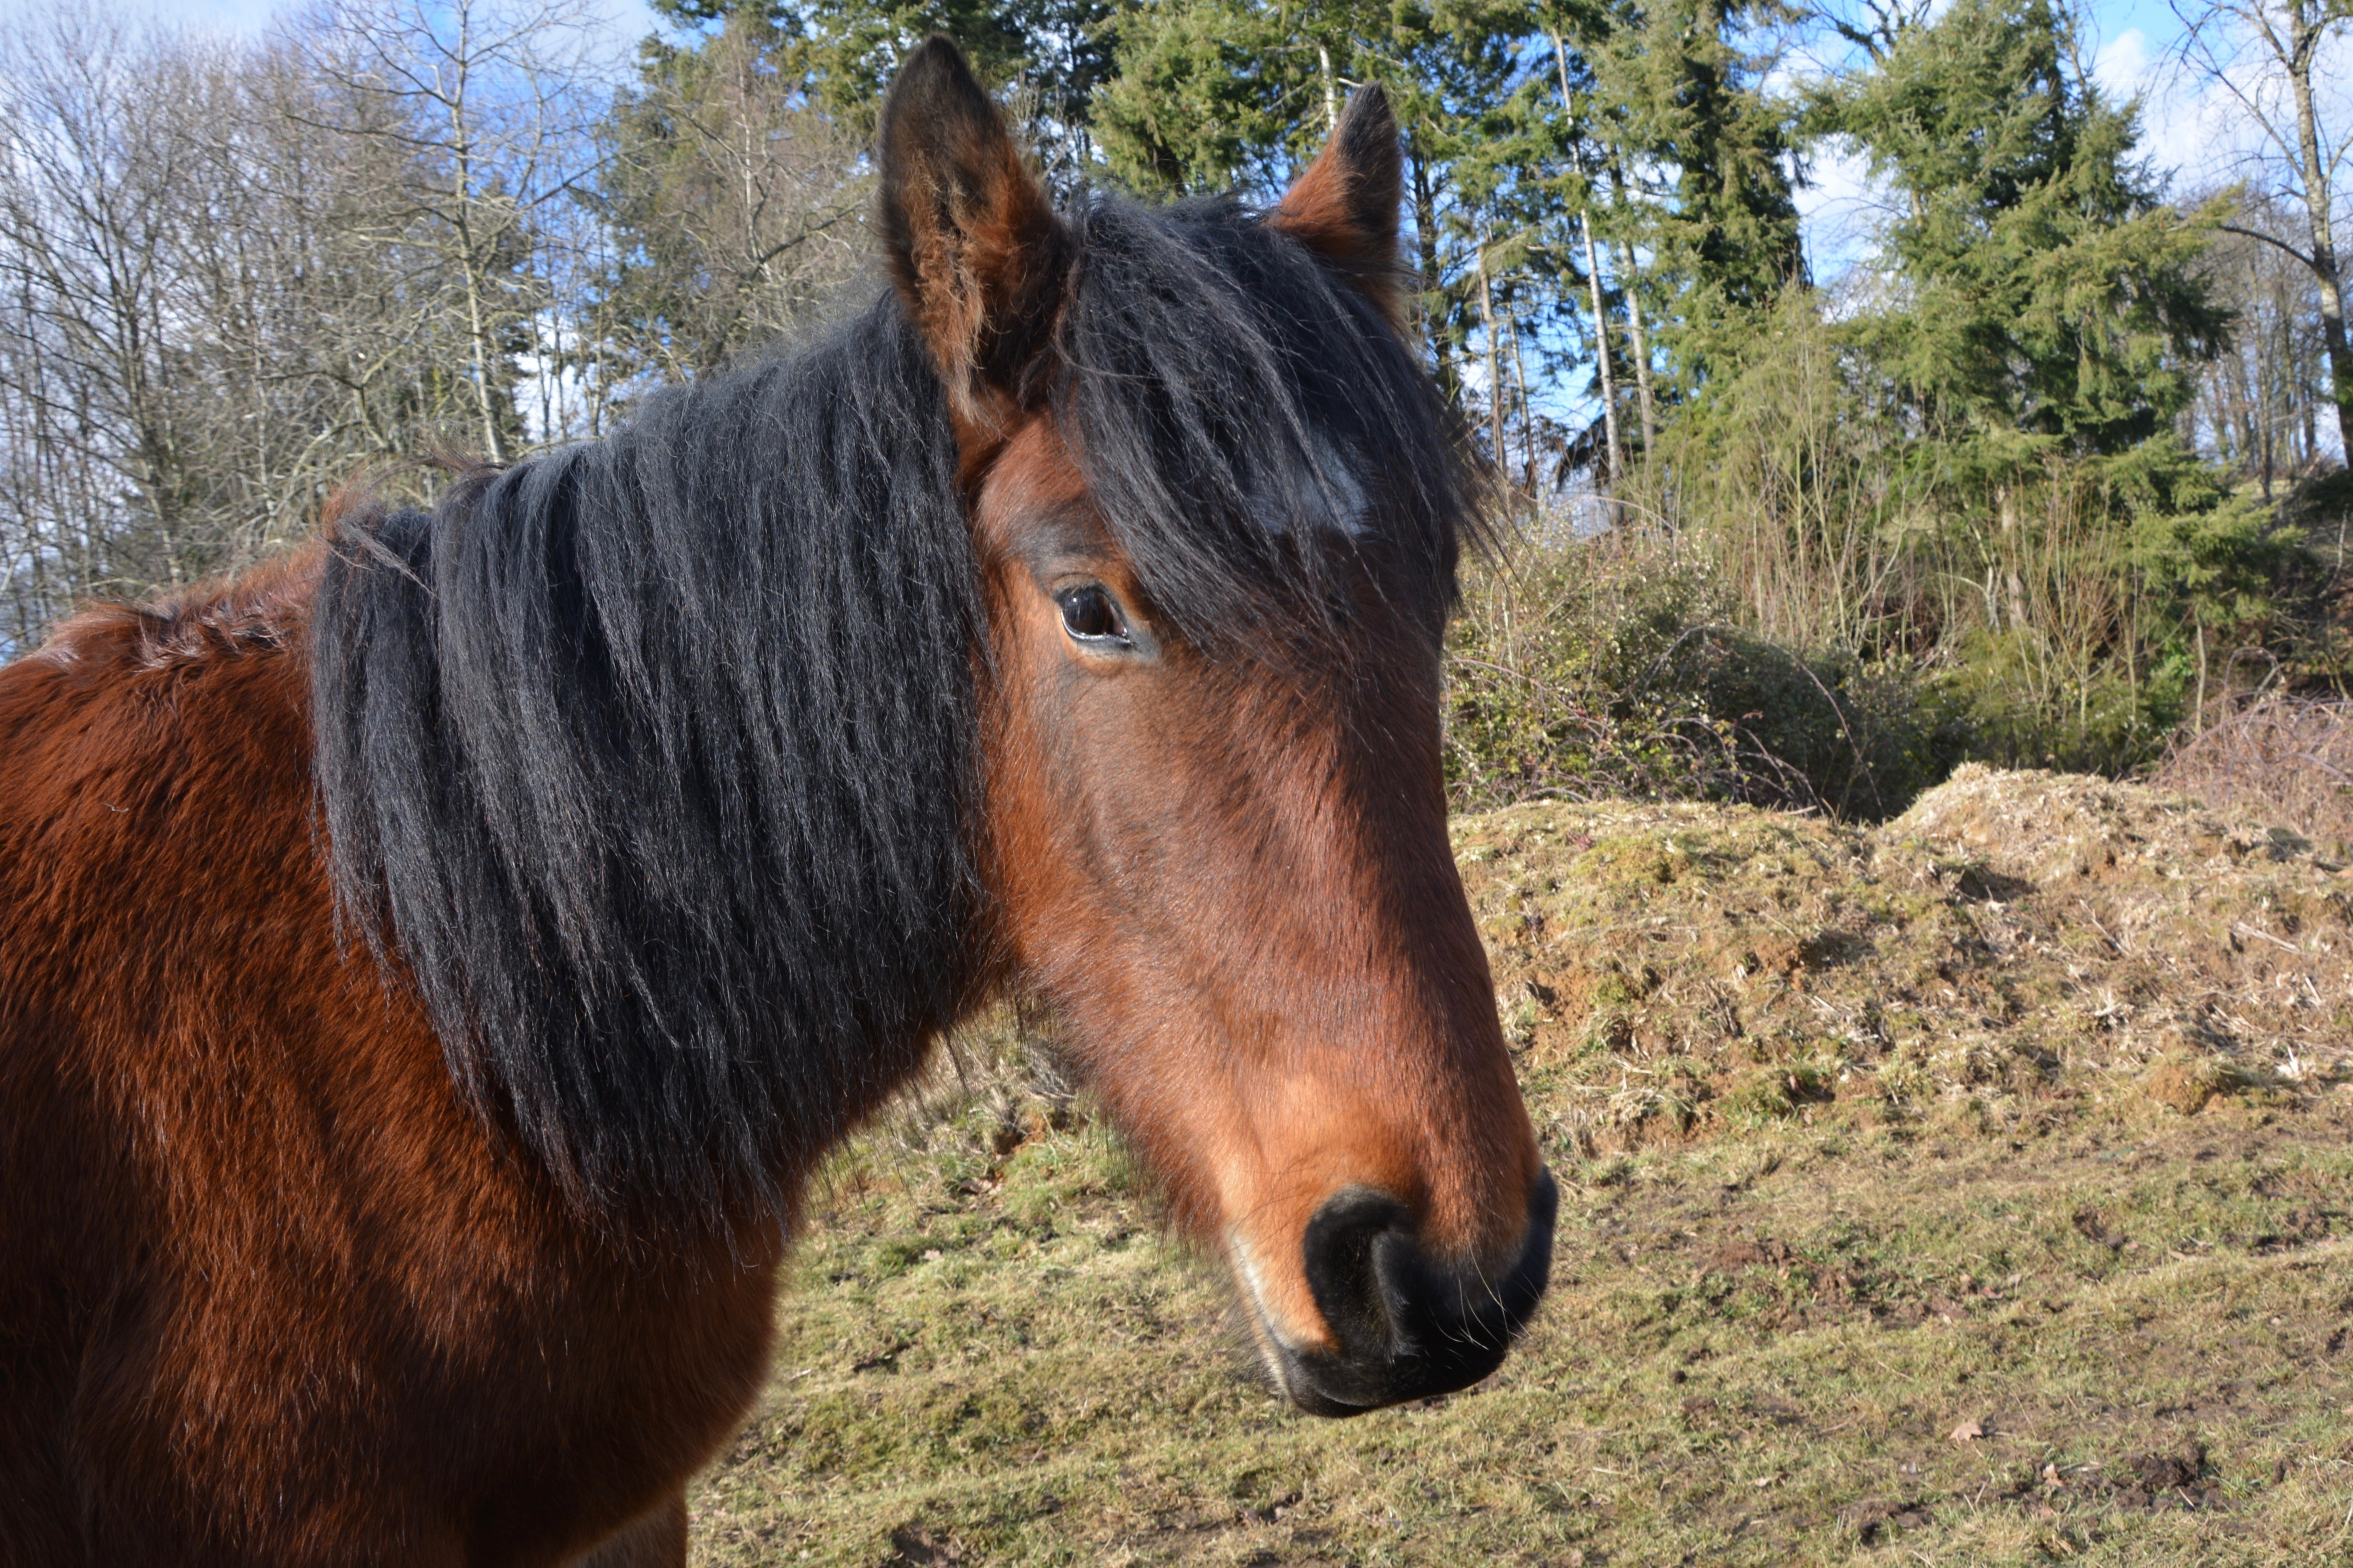
nature, field, animal, pasture, horse, brown, mammal, stallion, mane, fauna, domestic animal, bridle, equine, head, vertebrate, mare, pre, halter, pack animal, horse like mammal, mustang horse